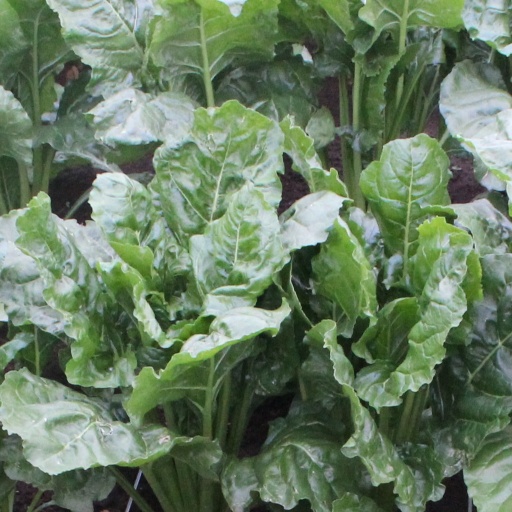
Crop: sugar beet